Sandra Nasić

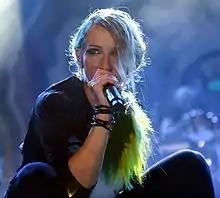
Nasić performing with Guano Apes in 2015

Sandra Nasić (born 25 May 1976) is a German singer best known as the vocalist of the rock band Guano Apes.